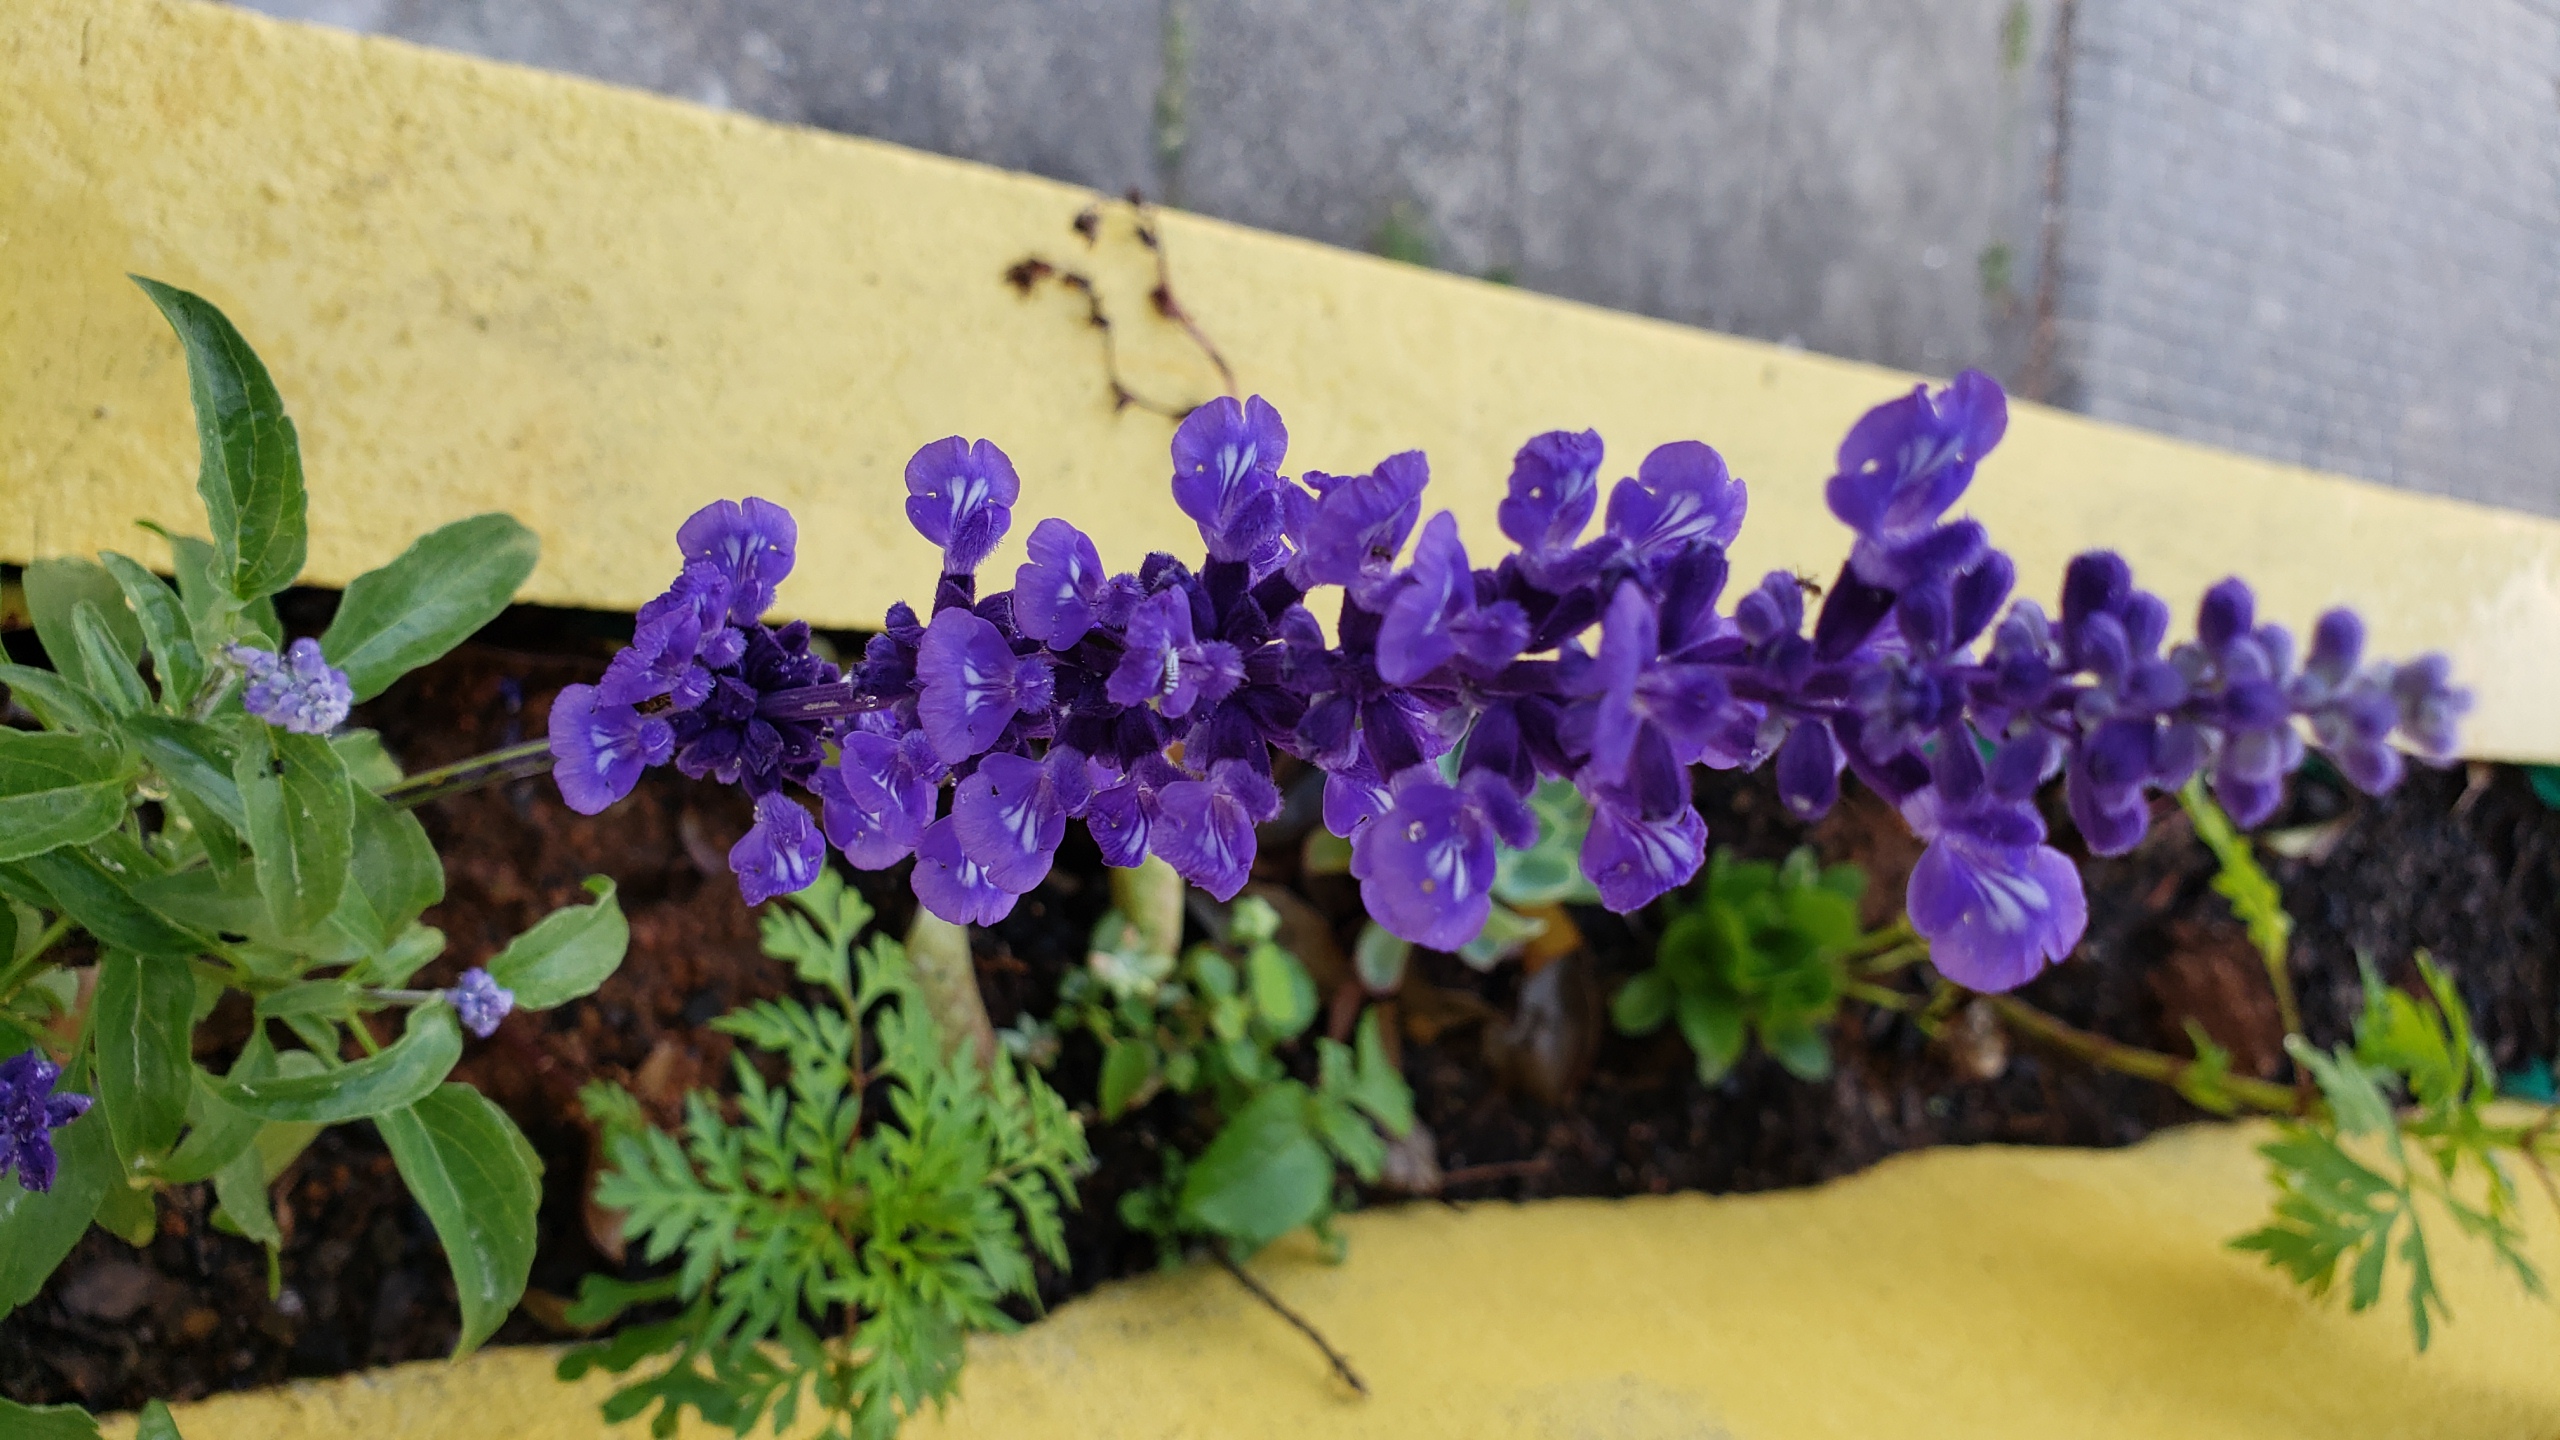
lavender, avenue, florist, flowerbed, flower, violet, purple, plant, flowering plant, viola, violet family, houseplant, bellflower family, bellflower, annual plant, petal